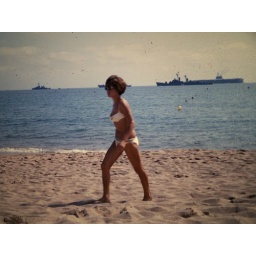
Girl walking the beach with the 6th Fleet in the background